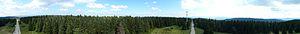
Le sentier de grande randonnée 531 est avec le GR 53 le parcours le plus alsacien des sept sentiers de grande randonnée du massif des Vosges de par le fait qu'il traverse le massif vosgien du nord au sud tout en restant majoritairement dans le Bas-Rhin et le Haut-Rhin. Il suit tout au plus la limite départementale avec les Vosges du col de Bramont au col de Bussang. Il part de Soultz-sous-Forêts pour se terminer à Leymen. Son balisage est un rectangle bleu.
Le Champ du Feu est le point culminant du Bas-Rhin au Ban de la Roche, à 1 098 mètres d'altitude, sur les bans des communes de Belmont et du Hohwald. En hiver, l'endroit est propice au ski de fond et au ski alpin.